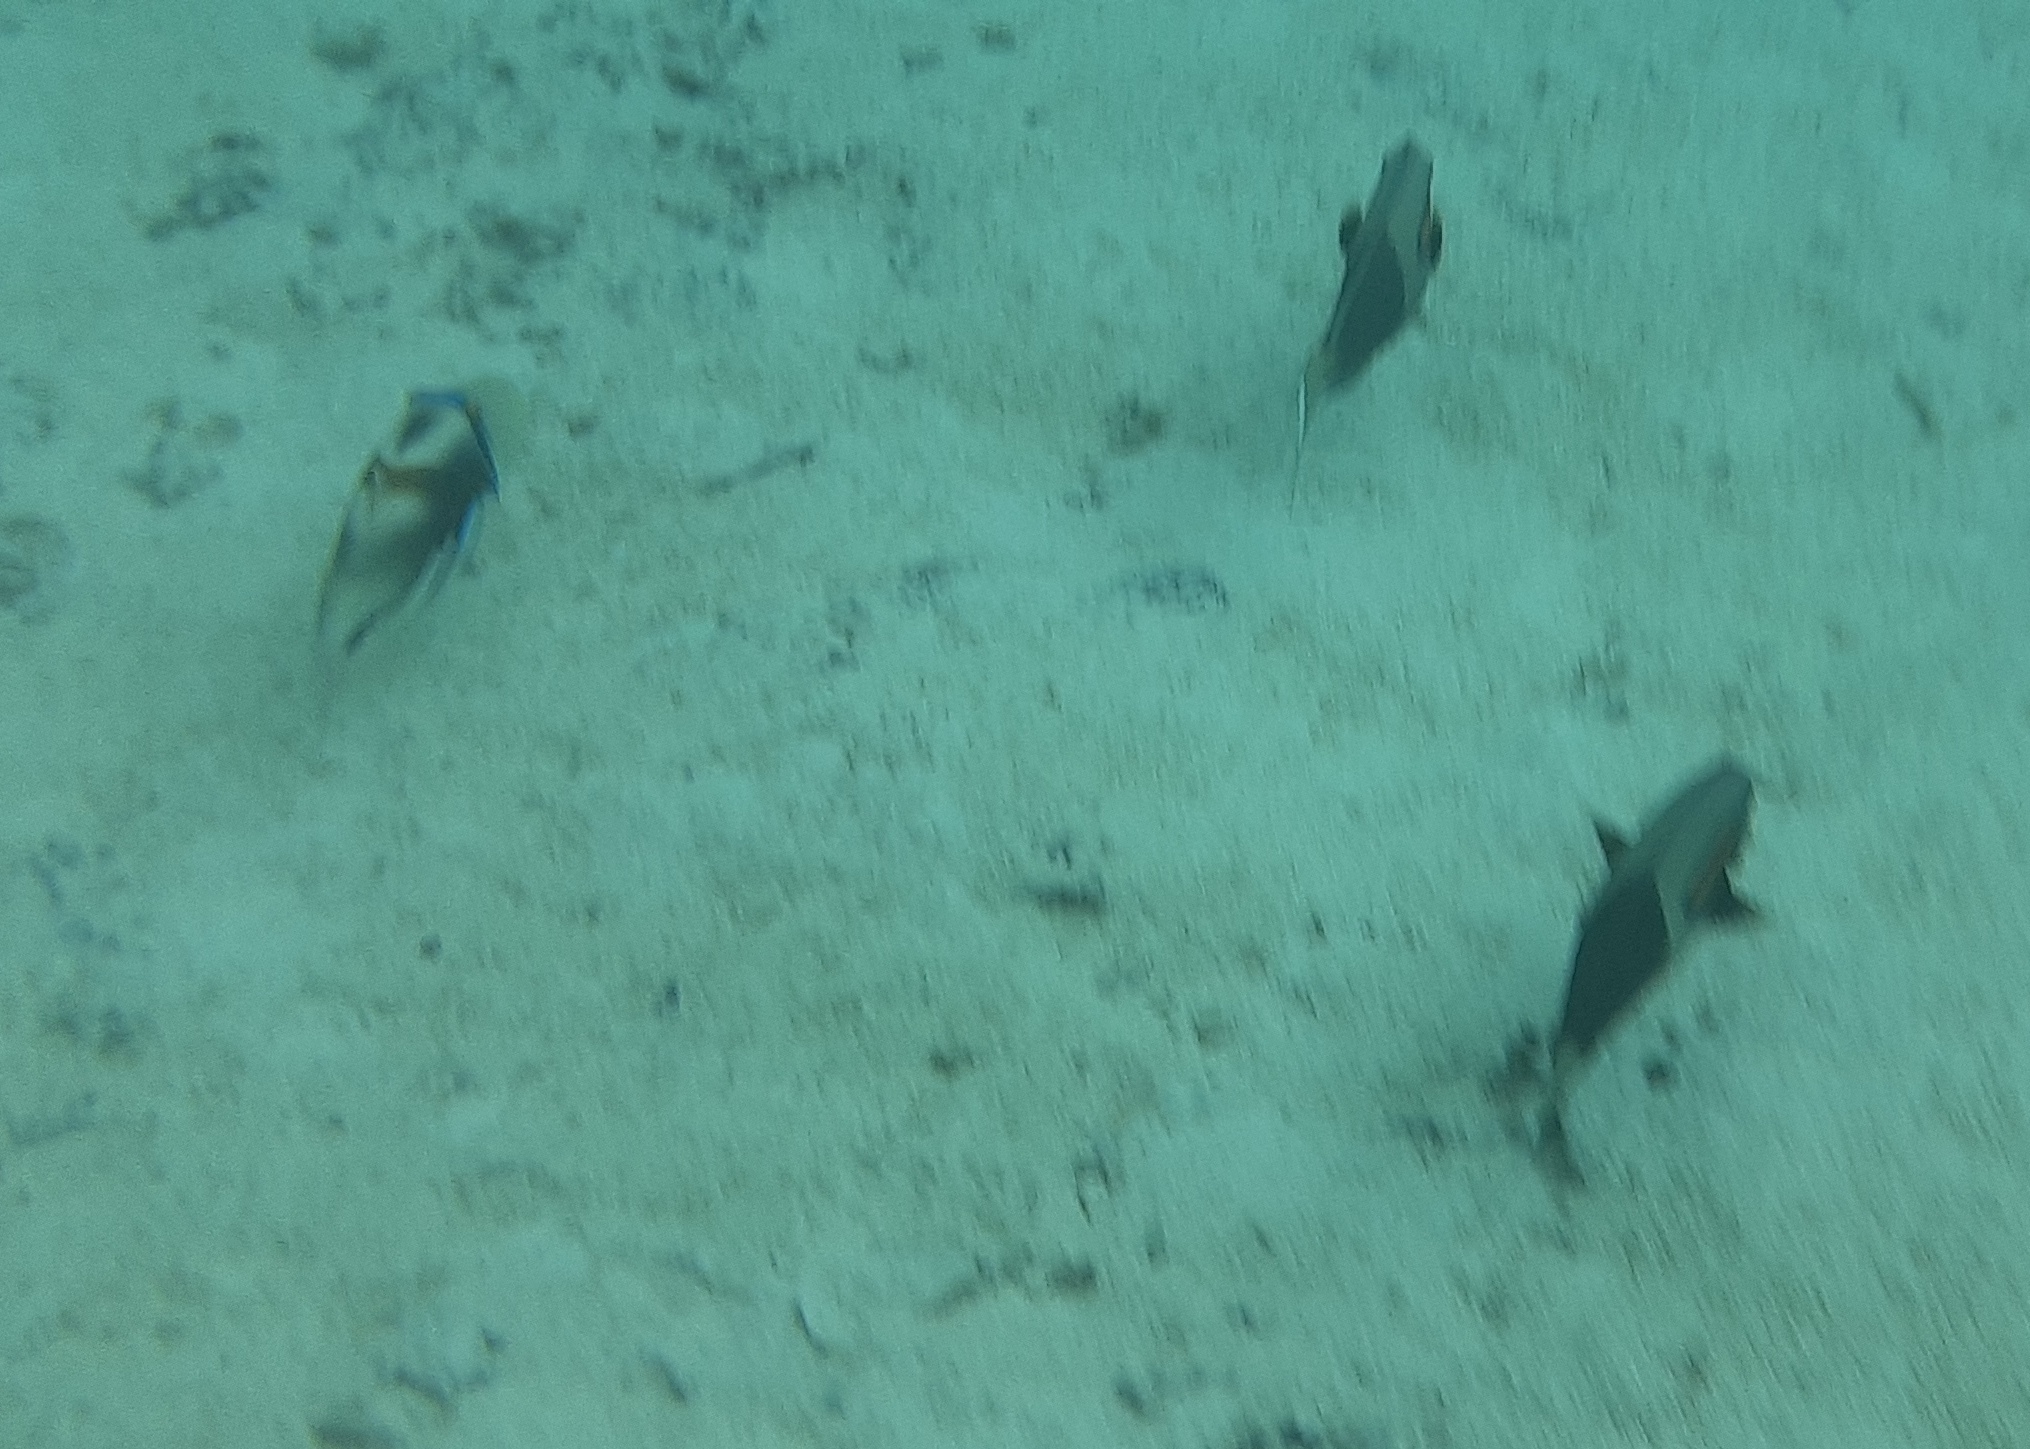
Rhinecanthus aculeatus (Lagoon Triggerfish)